Munich Agreement

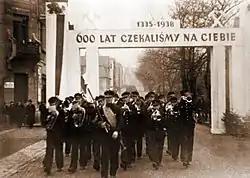
"For 600 years we have been waiting for you (1335–1938)." An ethnic Polish band welcoming the annexation of Trans-Olza by Poland in Karviná, October 1938

Joseph Stalin was upset by the results of the Munich conference. On 2 May 1935, France and the Soviet Union signed the Franco-Soviet Treaty of Mutual Assistance with the aim of containing Nazi Germany's aggression. The Soviets, who had a mutual military assistance treaty with Czechoslovakia, felt betrayed by France, which also had a mutual military assistance treaty with Czechoslovakia. The British and French mostly used the Soviets as a threat to dangle over the Germans. Stalin concluded that the West had colluded with Hitler to hand over a country in Central Europe to the Germans, causing concern that they might do the same to the Soviet Union in the future to allow its partition between the western nations. This belief led the Soviet Union to reorient its foreign policy towards a rapprochement with Germany, which eventually led to the signing of the Molotov–Ribbentrop Pact in 1939.